Uline Arena

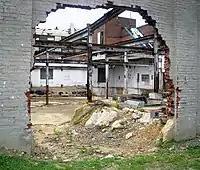
Inside the former Uline Ice Company Plant

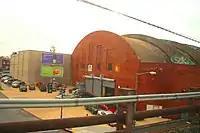
View of the arena in 2006 from the train tracks when it was used as a parking lot

The building fell into obscurity after the opening of the Capital Centre in suburban Landover, Maryland, in 1973. In 1970, Harry Lynn had proactively sold the Coliseum knowing he could not compete with the bigger and better venue being built by his friend Abe Pollin. Ice Capades, circus, and wrestling events moved out. The Near Northeast and H Street neighborhood had suffered dramatically from the 1968 riots following Martin Luther King Jr.'s assassination. The arena could only rely on soul concerts, roller derbies and later rock concerts that could cause problems. Subsequently, the arena was closed in 1985, and the building fell into disrepair with shattered windows and peeling paint.